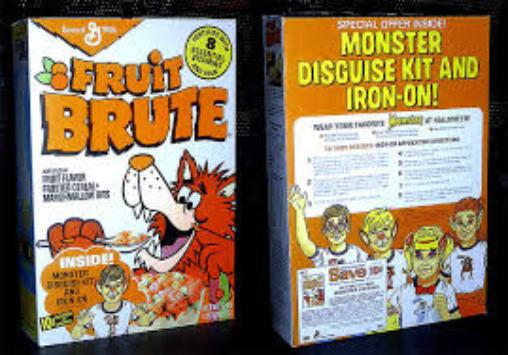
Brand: Fruit Brute
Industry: Food